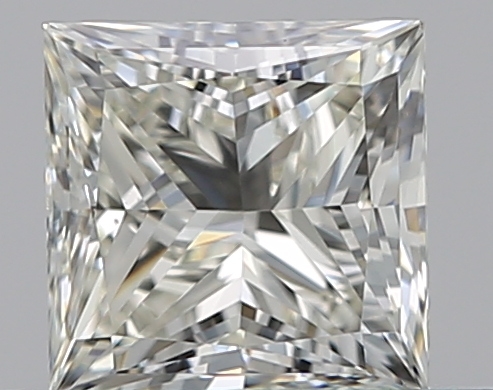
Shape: princess
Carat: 0.5
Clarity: VVS2
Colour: J
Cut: VG
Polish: EX
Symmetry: GD
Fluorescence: N
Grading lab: GIA
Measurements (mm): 4.29 x 4.25 x 3.04